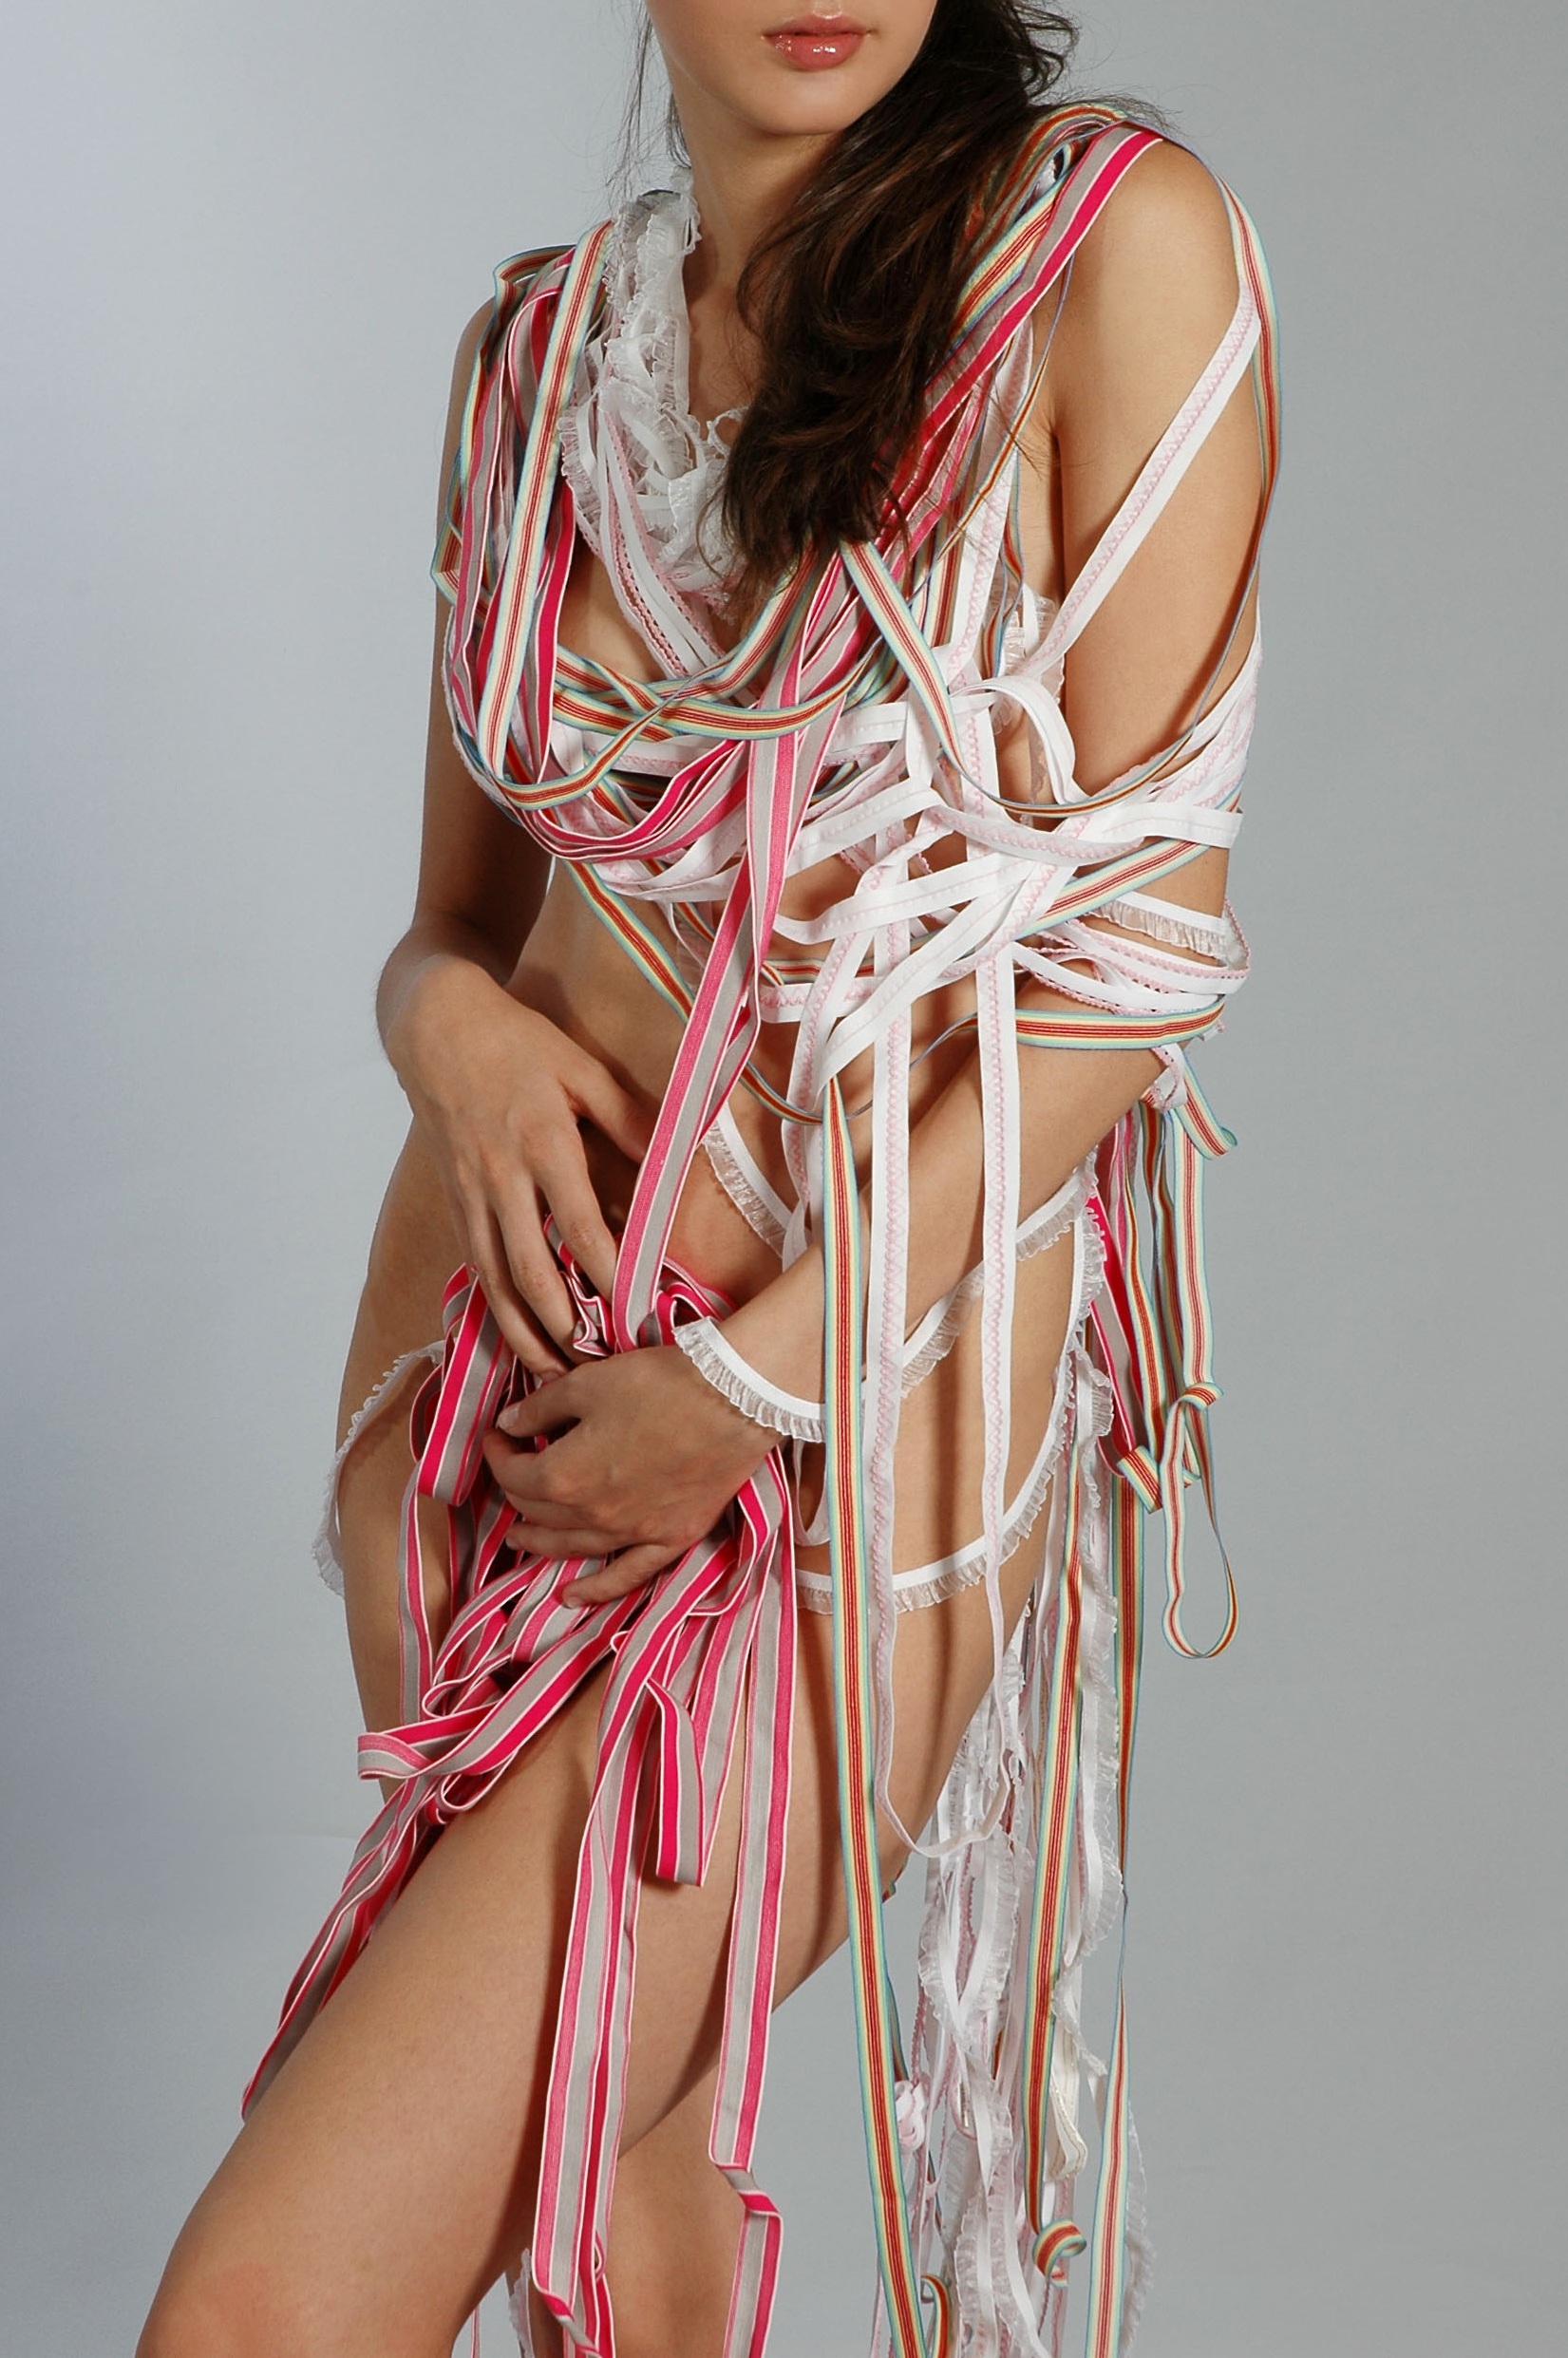
female, leg, model, spring, fashion, clothing, pink, outerwear, swimwear, human body, dress, istanbul, naked, body, costume, abdomen, photo shoot, young model, fashion shoot, women's, supermodel